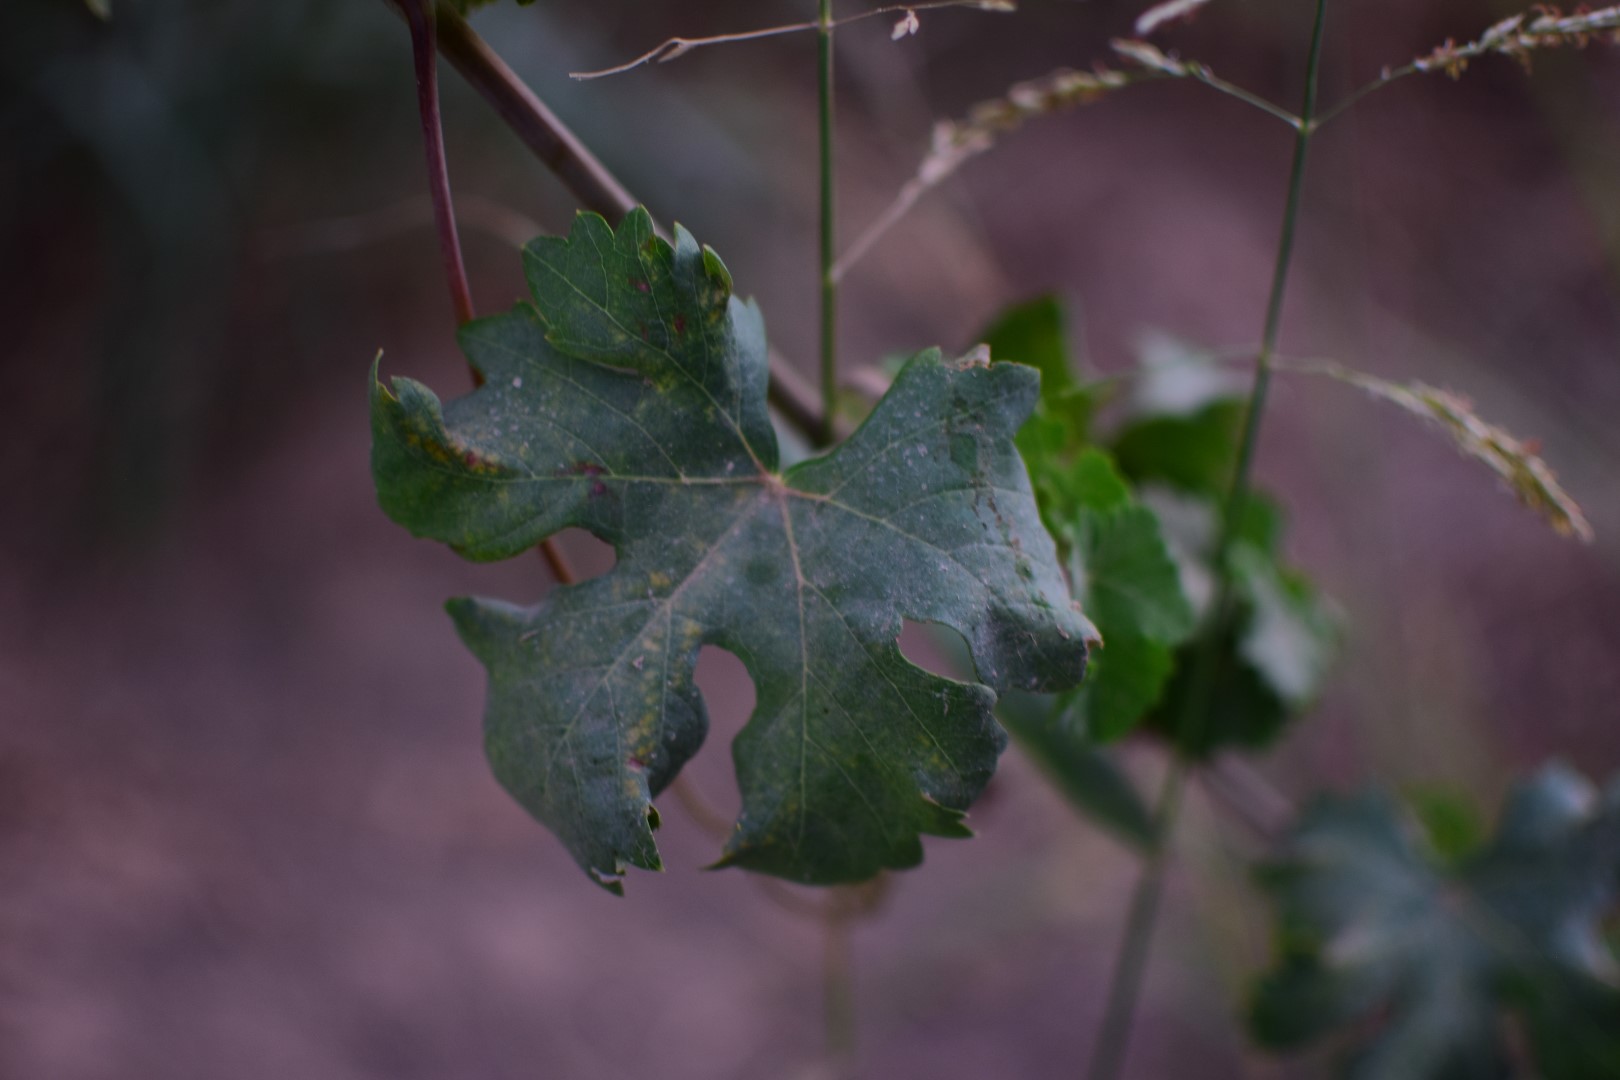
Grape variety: Aswud Balad